Sleeping Dogs (1997 film)

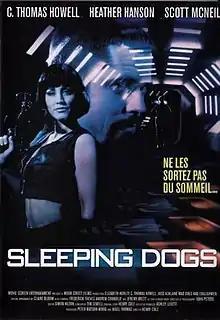

Sleeping Dogs (also known as Deviants and Mission: LA 2029) is a 1997 Canadian sci-fi action film directed by Micheal Bafaro.